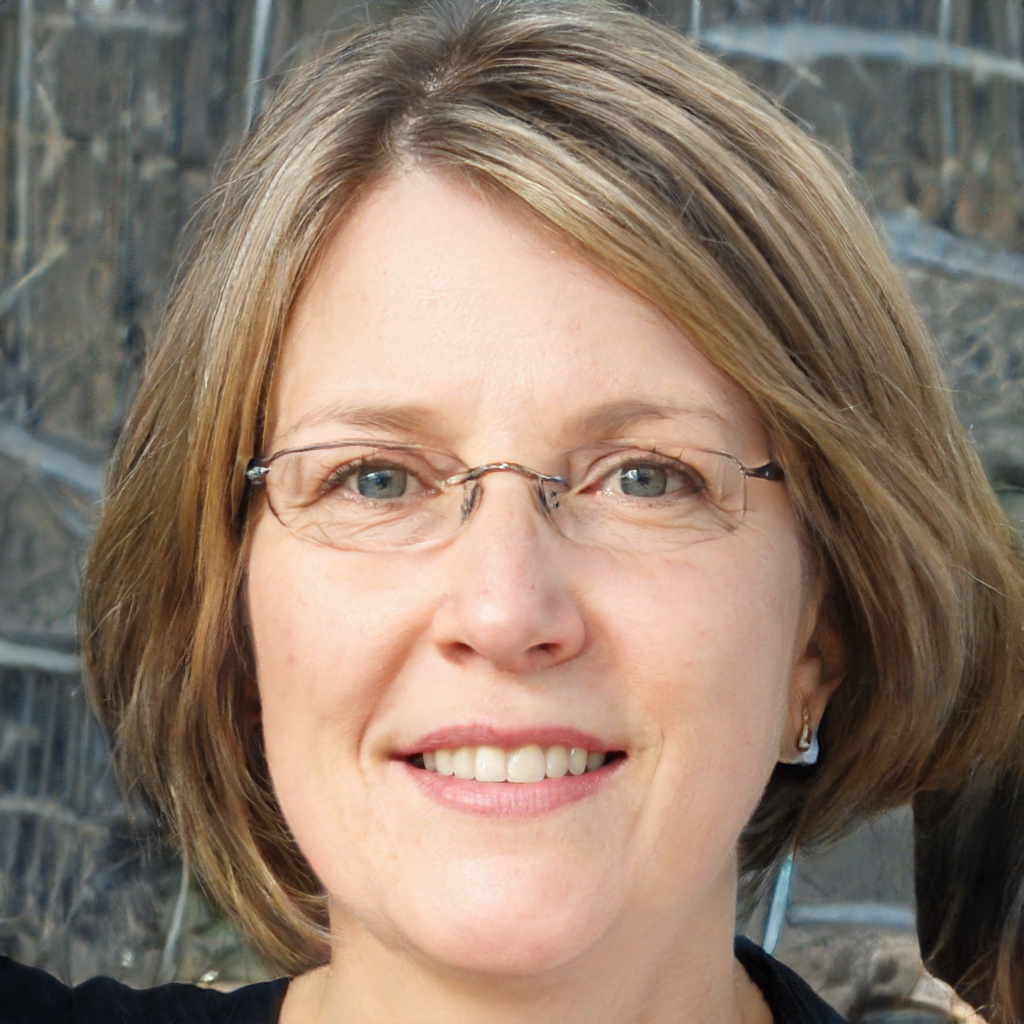
Portrait style: Real Portrait